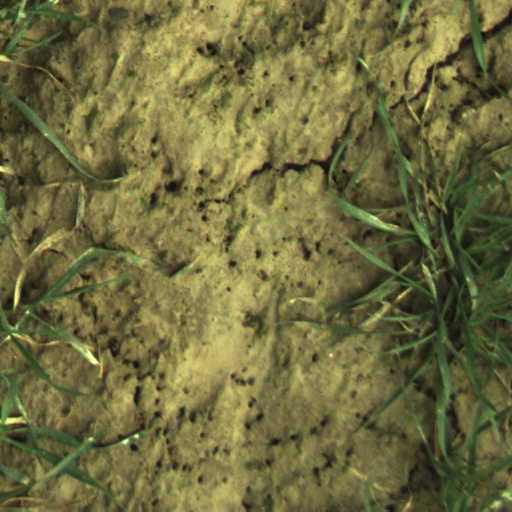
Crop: wheat